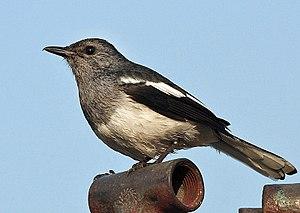
Le Shama dayal est un petit passereau appartenant à la famille des Muscicapidae vivant dans le sous-continent indien et en Asie du Sud-Est, commun en forêt comme en milieu urbain. C'est un oiseau particulièrement connu pour son chant, et autrefois très populaire comme animal de compagnie. Le Shama dayal est l'oiseau national du Bangladesh.